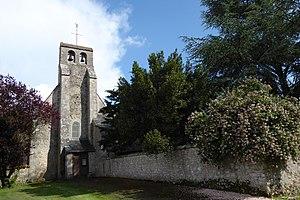
église Saint-Martin du Pré-Saint-Martin, Eure-et-Loir, France.
Pré-Saint-Martin est une commune française située dans le département d'Eure-et-Loir en région Centre-Val de Loire.